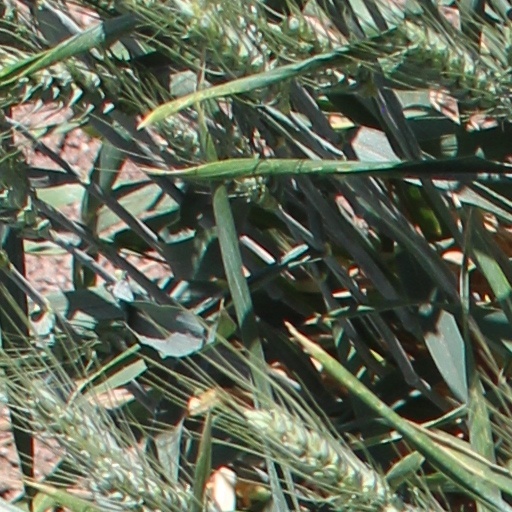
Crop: wheat